Milk chocolate

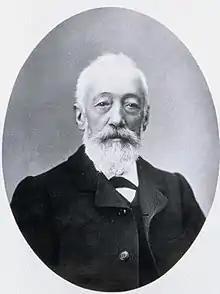
A portrait photograph of Daniel Peter

In 1875, the Swiss entrepreneur and chocolatier Daniel Peter, based in Vevey and related to the Cailler family, first successfully combined cocoa mass, cocoa butter, and sugar with condensed milk (recently created by his neighbour and friend Henri Nestlé) to produce solidified milk chocolate. However, this was not meant to be eaten, but it was meant to be used for chocolate milk drinks; milk chocolate as we know it today was only created a decade later. In 1887, the first eating milk chocolate brand, Gala Peter, was finally launched. Daniel Peter called his product 'Gala' after the Greek word meaning 'milk'. Milk chocolate also benefited from another recent Swiss invention, Rodolphe Lindt's conche, which allowed the creation of a smoother chocolate.